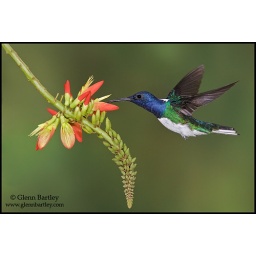
White-necked Jacobin (Florisuga mellivora) feeding at a flower while flying at Bueneventura Lodge in southwest Ecuador.